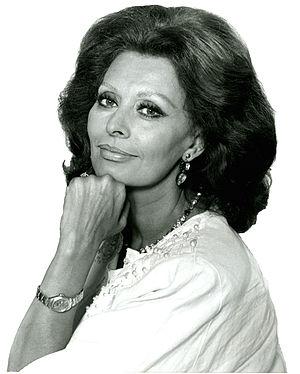
Portrait de l'actrice italienne Sophia Loren réalisé en 1986.